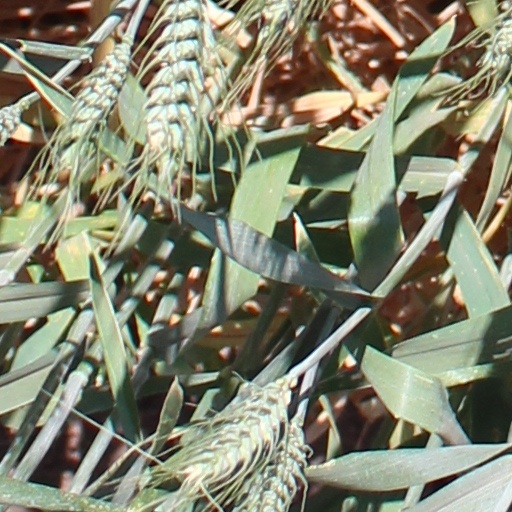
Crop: wheat